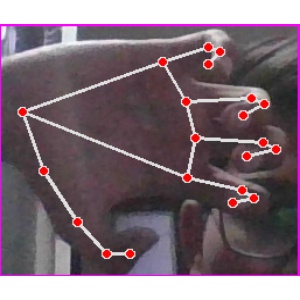
अक्षर: त